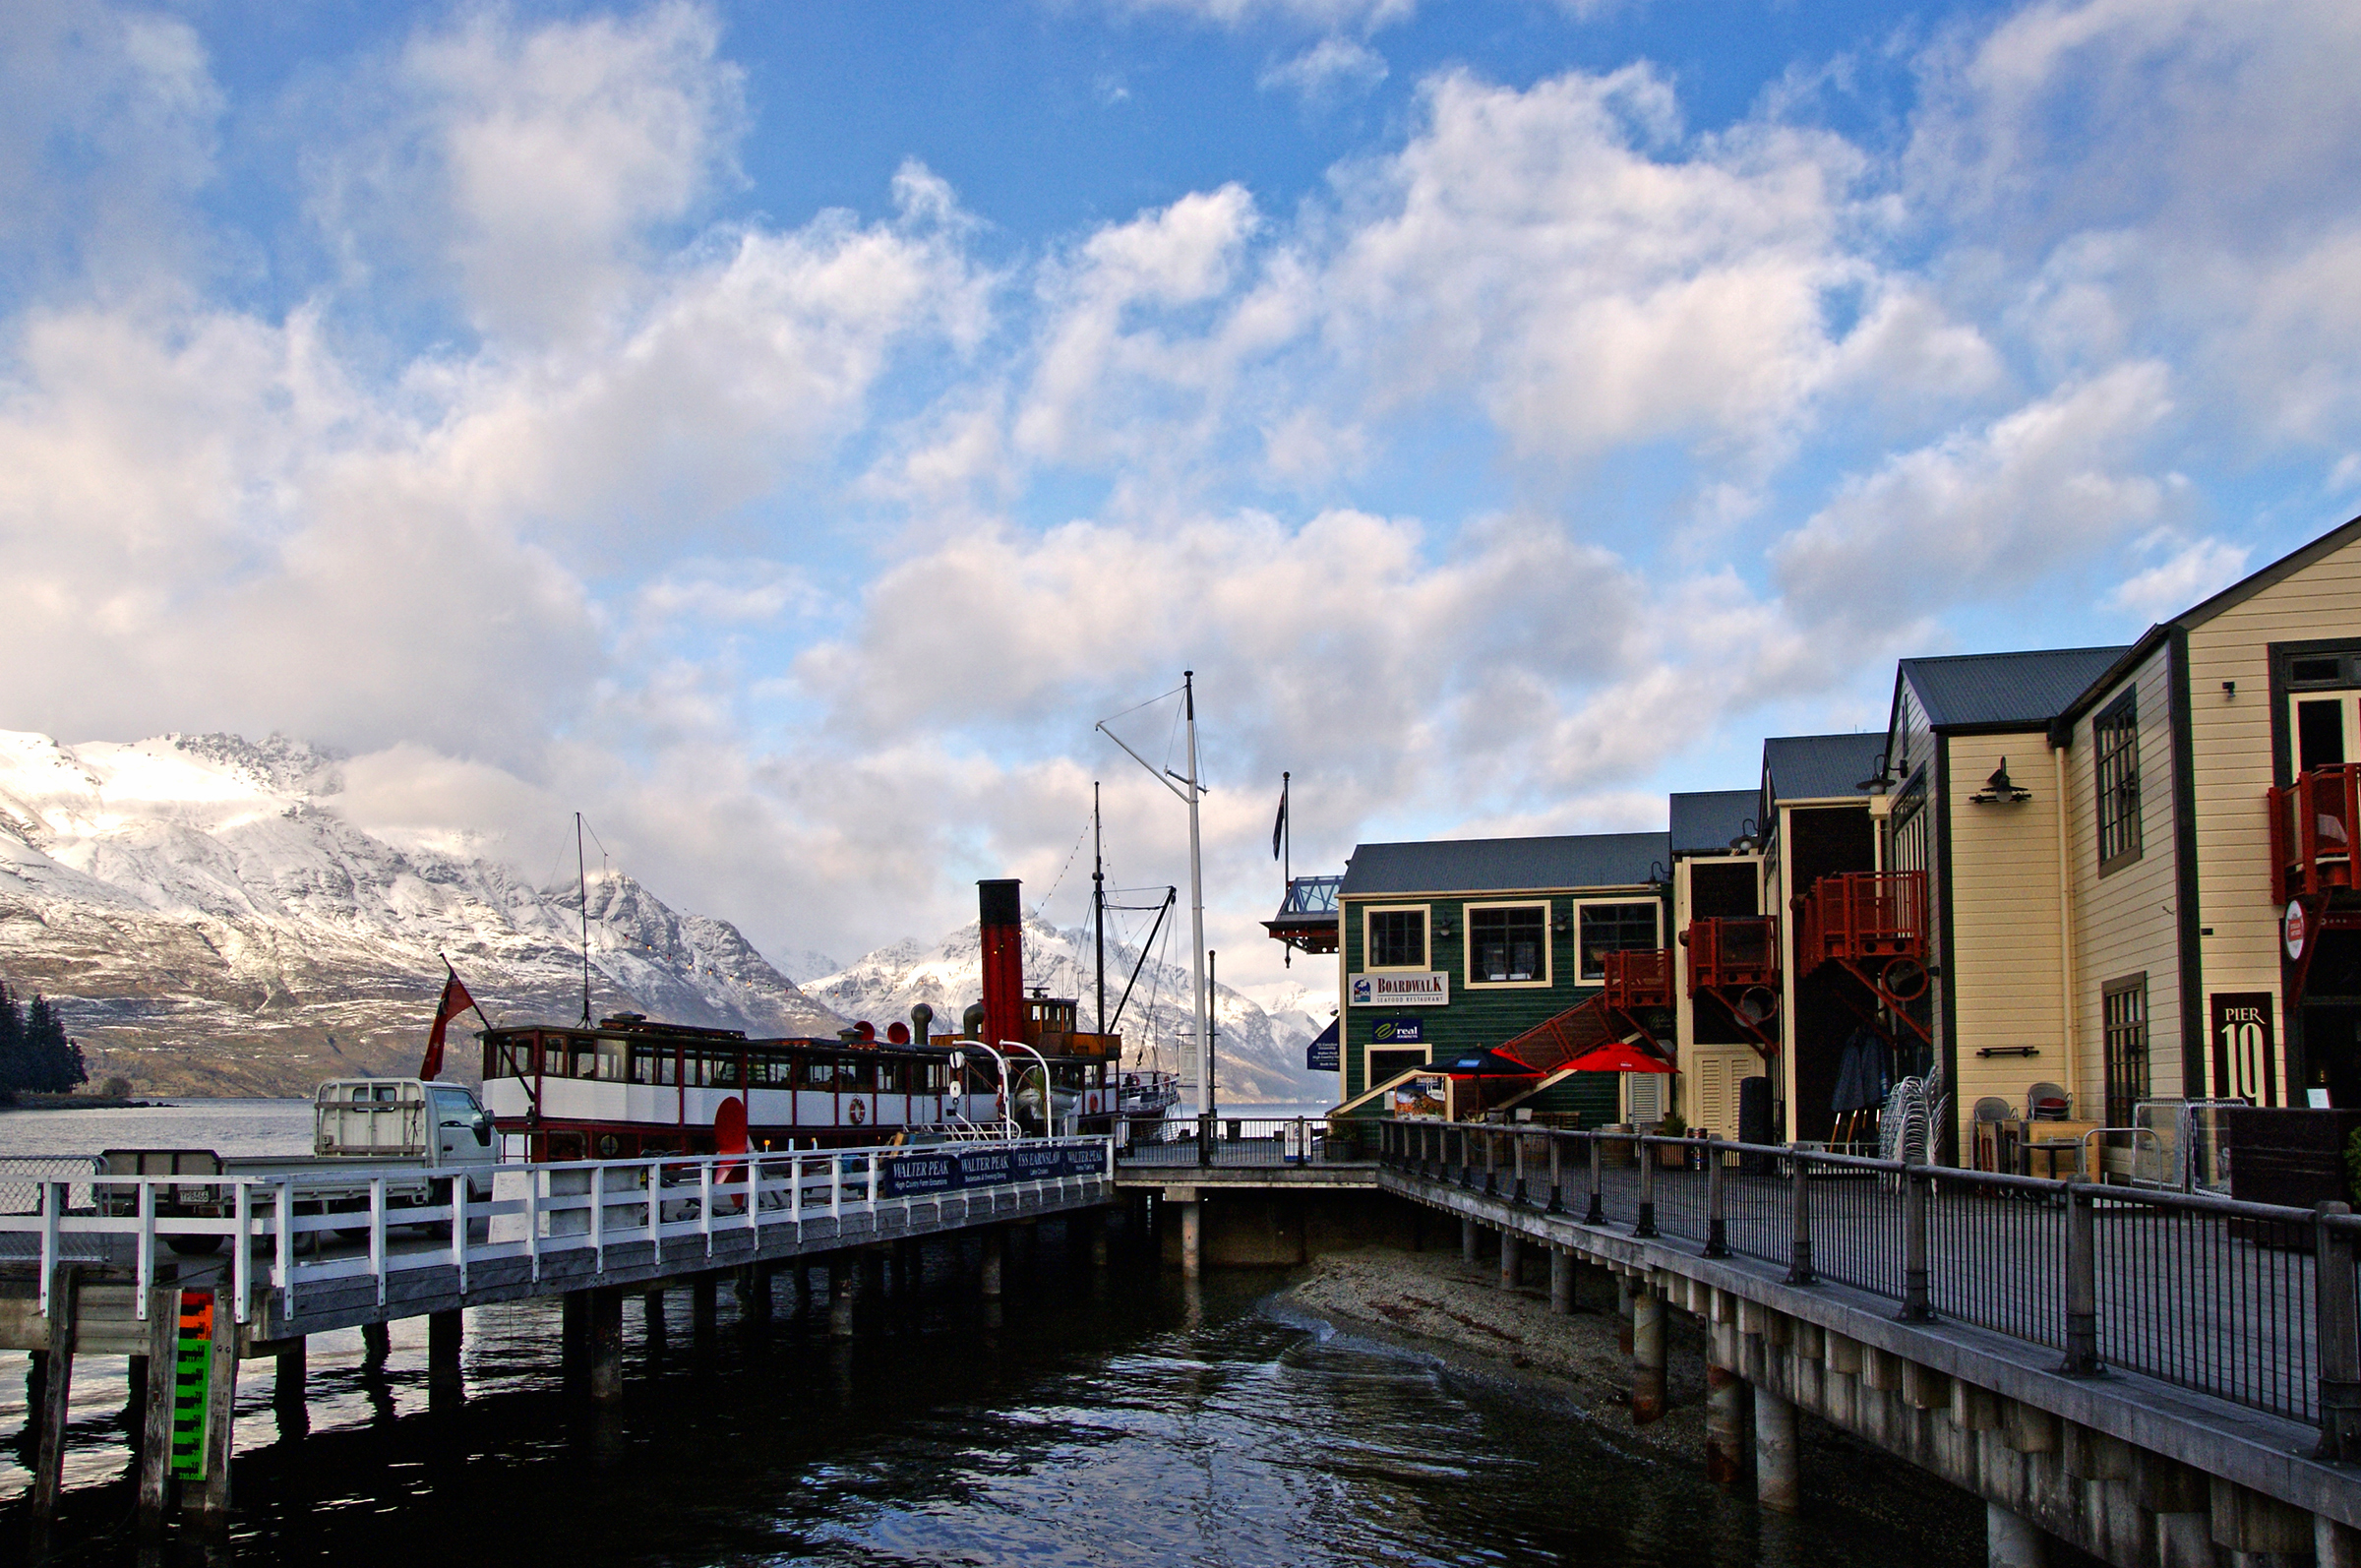
sea, dock, boat, town, river, canal, cityscape, downtown, evening, reflection, vehicle, harbor, marina, port, waterway, body of water, publicdomain, channel, otago, tssearnslaw, sonydslra300, queenstownnewzealand, steamerwharf